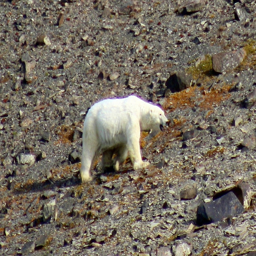
A polar bear walking on a rocky patch of ground.
A bear that is walking on top of rocks.
an adult white polar bear walking on wet rocks
A large polar bear is walking on a rocky ground.
Polar bear walking in dirt area with rocks and grass.